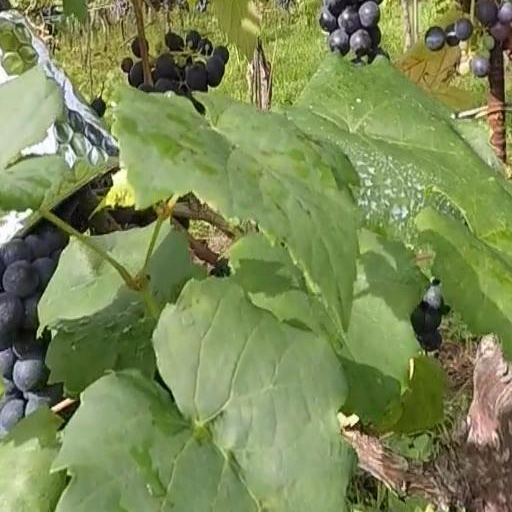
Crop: grape